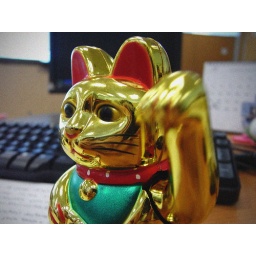
this is a fetish in my desk to face the crisis... push push positivism!!